Mary Cassatt

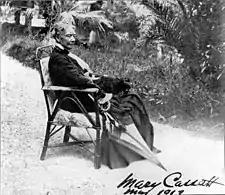
Cassatt seated in a chair with an umbrella, 1913. Verso reads "The only photograph for which she ever posed."

Mary Stevenson Cassatt (May 22, 1844June 14, 1926) was an American painter and printmaker. She was born in Allegheny, Pennsylvania (now part of Pittsburgh's North Side), but lived much of her adult life in France, where she befriended Edgar Degas and exhibited with the Impressionists. Cassatt often created images of the social and private lives of women, with particular emphasis on the intimate bonds between mothers and children.